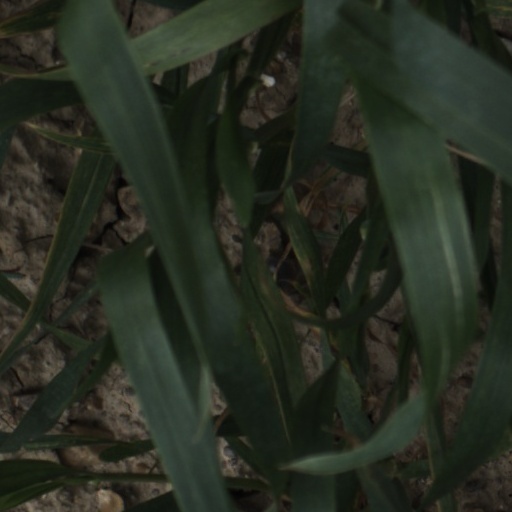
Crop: wheat